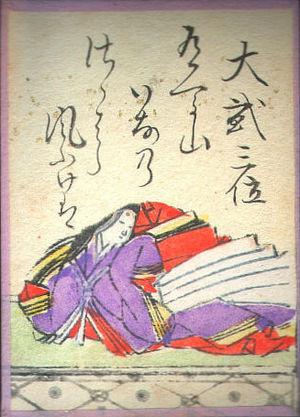
Cette page dresse une liste de personnalités nées au cours de l'année 999 :